SS Princess Sophia

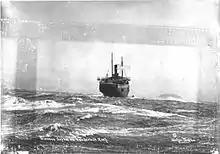
"Princess Sophia" on Vanderbilt Reef, Thursday, 24 October 1918. This photograph should be compared with the modern color image of the warning light on Vanderbilt Reef above in this article. The same small island appears in the distance in both images

Ahead of "Sophia" lay a rock called Vanderbilt Reef, the tip of an underwater mountain that rose from the bottom of Lynn Canal. At high tide the rock might be awash or almost invisible under swells. At low tide it looked like a low table, with its highest point standing above the water at extreme low tide. At the time, Vanderbilt Reef was at extreme high tide and was unlit. The channel at this point was about wide, but the presence of the reef narrowed the main navigation channel to on its east side. This area, with deep waters, strong currents, rocky cliff faces, and narrow fjords is dangerous for ships. Tides regularly bring ships dangerously close to the shore. In bad weather, winds in the canal quickly become gales.